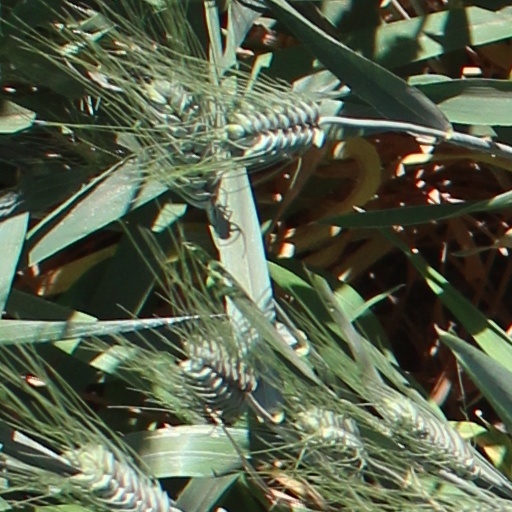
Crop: wheat